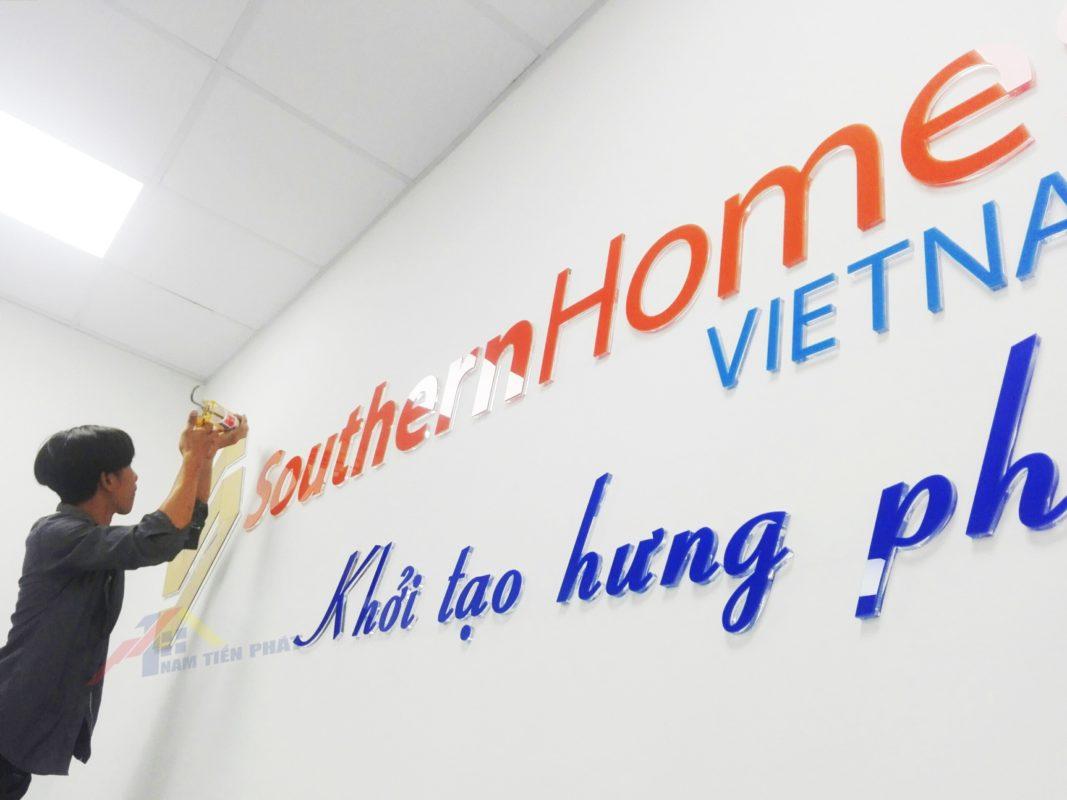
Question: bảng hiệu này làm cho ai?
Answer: bảng hiệu này làm cho southernhome vietnam